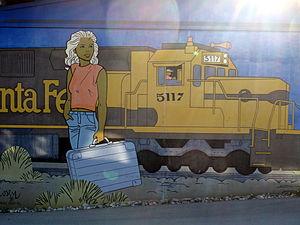
Cosey, de son vrai nom Bernard Cosendai, né le 14 juin 1950 à Lausanne, est un auteur de bande dessinée suisse.